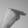
ASL letter: H